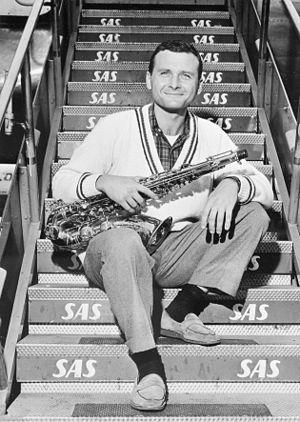
Stan Getz
Stan Getz ved Kastrup Lufthavn i 1958.
"Podcast om Stan Getz - i Jazzens historie ""Stan"" Getz var en amerikansk tenorsaxofonist.